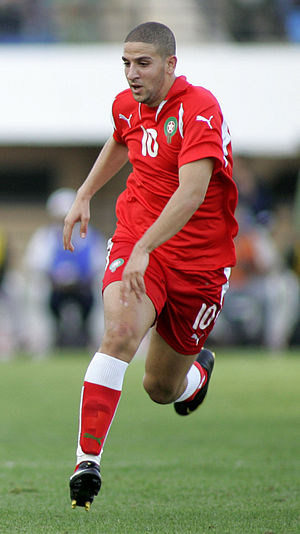
Adel Taarabt
Taarabt for Marokko i 2009
Adel Taarabt er en marokkansk professionel fodboldspiller, der spiller for den portugisiske fodboldklub Benfica og for det marokkanske fodboldlandshold som offensiv midtbanespiller og kant.